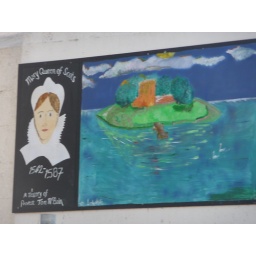
A painting on the wall of a building in Kinross, Scotland of Mary Queen of Scotts